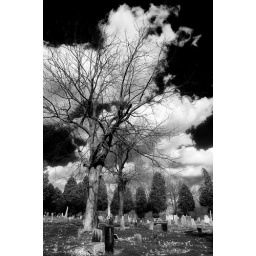
A bare tree in early spring. Converted into black and white in Photoshop. (2010)